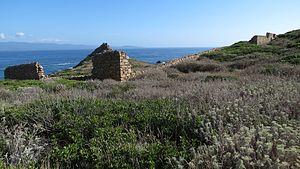
Ruines du lazaret du l'île principale de l'Archipel des Sanguinaires (Corse)